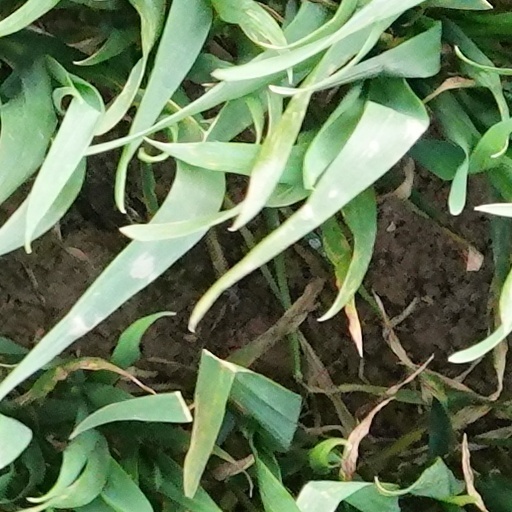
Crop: wheat